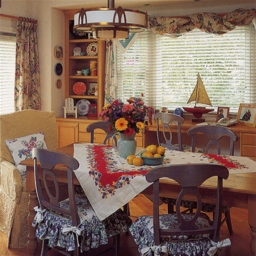
Room type: dining_room